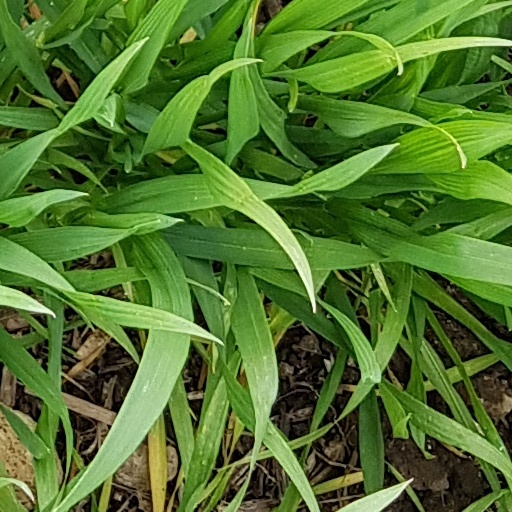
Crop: wheat